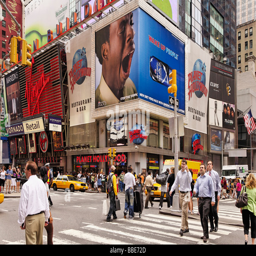
tourists crowd into the streets